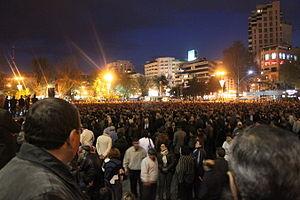
La Place de la Liberté, aussi connu sous le nom de Place de l'Opéra et Place du Théâtre jusqu'en 1991, est une place de la ville situé dans le District de Kentron à Erevan, en Arménie. L'espace fait partie du Complexe de l'Opéra d'Erevan, situé tout près, au sud du bâtiment principal de l'opéra, entre le parc de l'opéra et le lac des Cygnes. La place de la Liberté constitue avec la Place de la République, les deux principales places du centre d'Erevan. Elle est entourée de quatre rues : Rue Toumanian, la Rue Teryan, l'Avenue Sayat Nova et l'Avenue Mashtots. On y retrouve les statues de l'écrivain Hovhannes Toumanian et du compositeur Alexandre Spendiaryan.